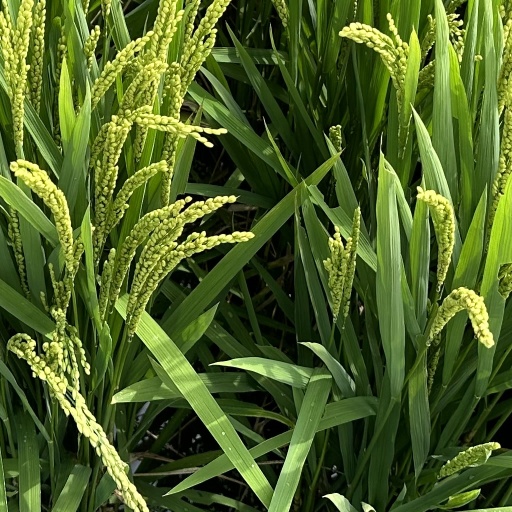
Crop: rice